Texas Central Railway

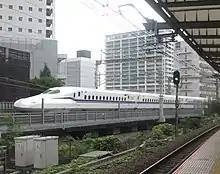
An N700S bullet train at Musashi-Kosugi Station in Kawasaki, Kanagawa, Japan

The line was expected to use a variation of the N700 Series Shinkansen modified for export, referred to as the N700-I. However, following the launch of the N700S in Japan, focus has shifted onto this newer model. Its modular buildup makes it easier to change the train length from the 16 cars used in Japan and it is tested for higher top speeds, removing the need to perform expensive modifications. Trains in the US will consist of eight cars and are expected to have a top speed of . Their tested speed in Japan is , but they are only allowed to operate at due to strict noise regulations, as trains pass through many urban residential areas.